Kawasaki C-1

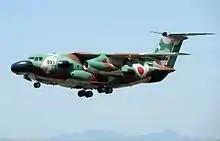
The EC-1 at Iruma Air Base (2011).

The prototype, designated "XC-1", performed its maiden flight on 12 November 1970. Following the successful completion of roughly one year of flight testing, the pair of prototypes were turned over to the JASDF for evaluation purposes. Since 1974, the Kawasaki C-1 has been in regular use as a military transport with the JASDF. Its introduction noticeably improved the tactical transport capabilities of the service.